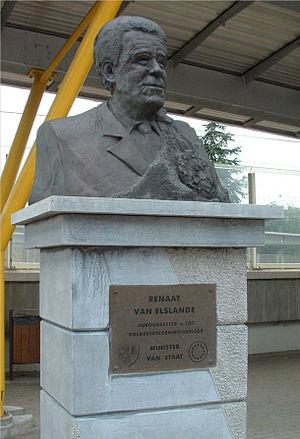
Renaat Van Elslande était un homme politique belge du parti social-chrétien.
Cette page donne la liste des anciens ministres belges chargés des affaires étrangères ; le nom exact de la fonction peut varier à chaque nomination.